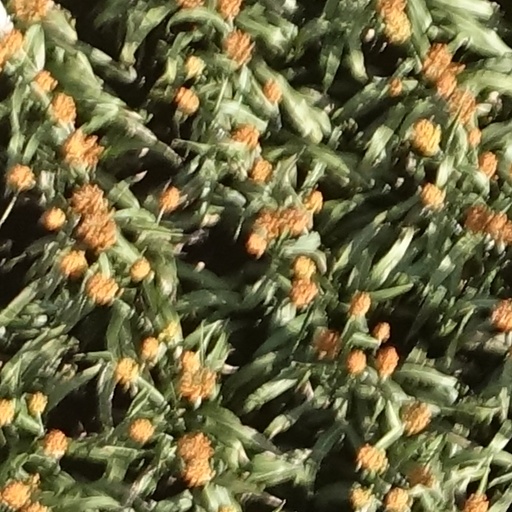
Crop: sorghum